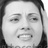
Emotion: sad